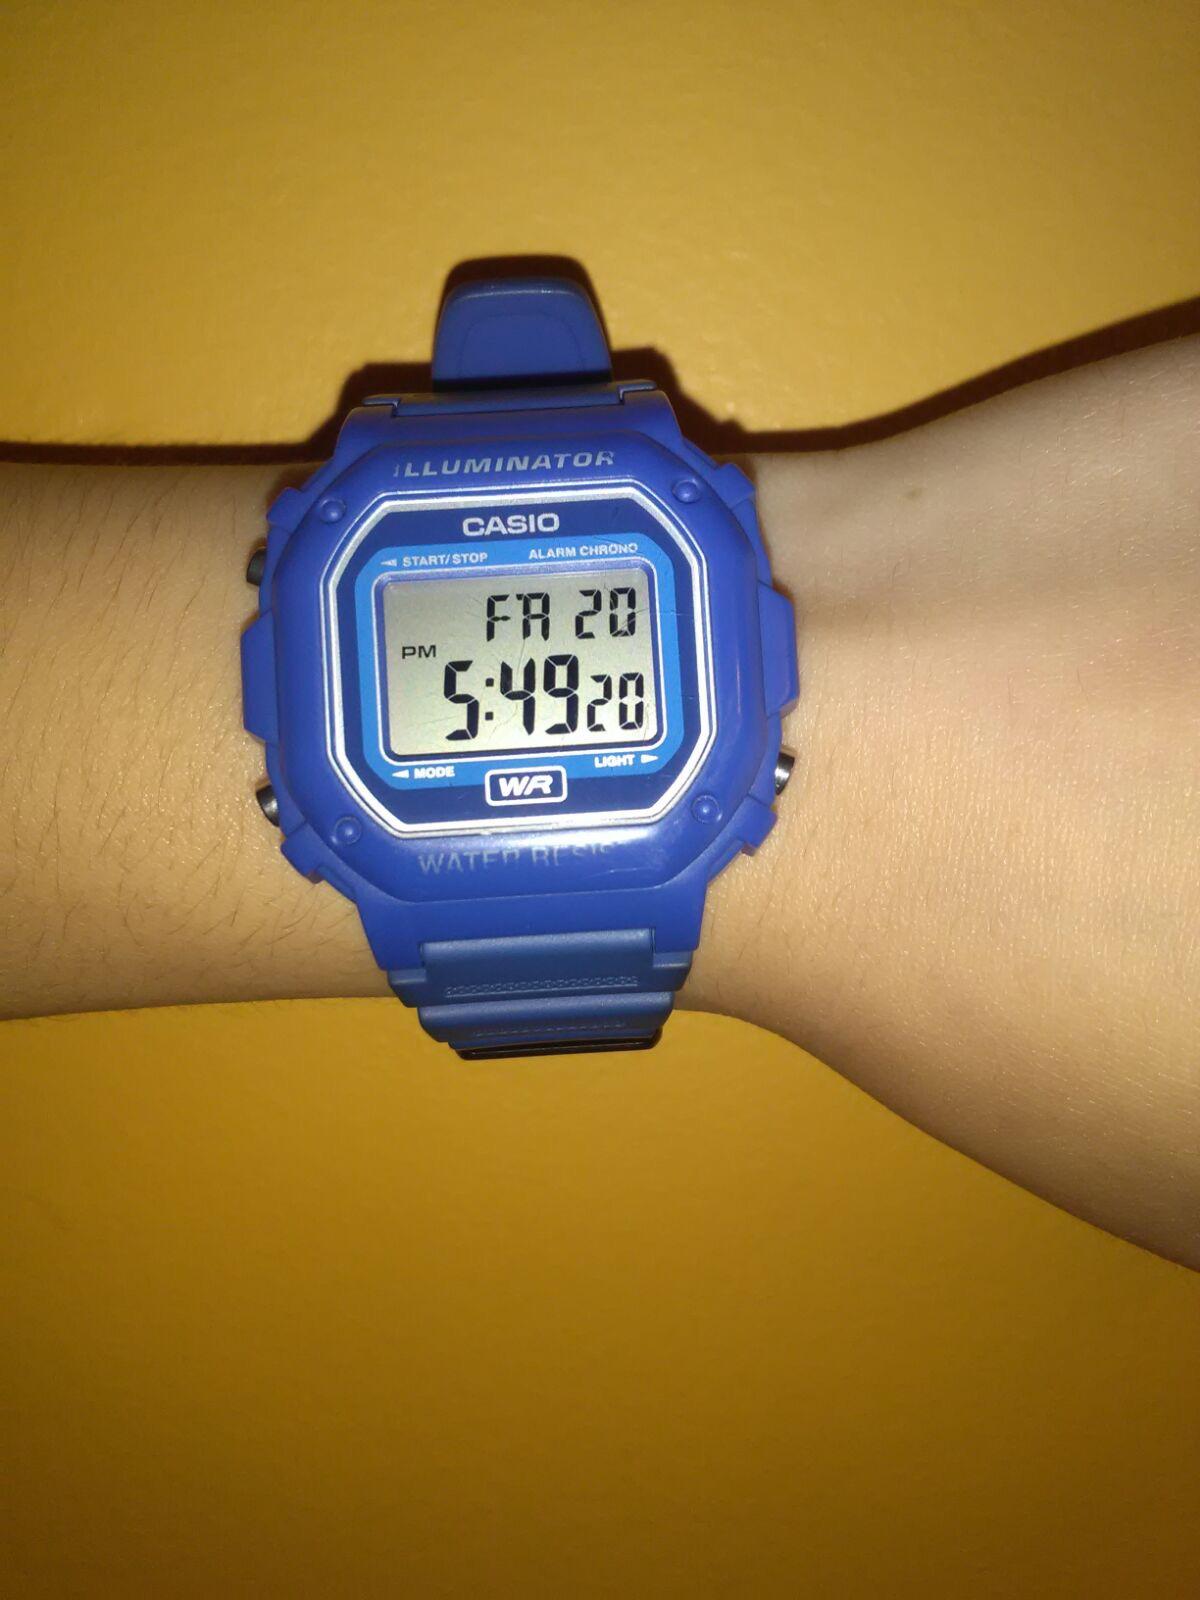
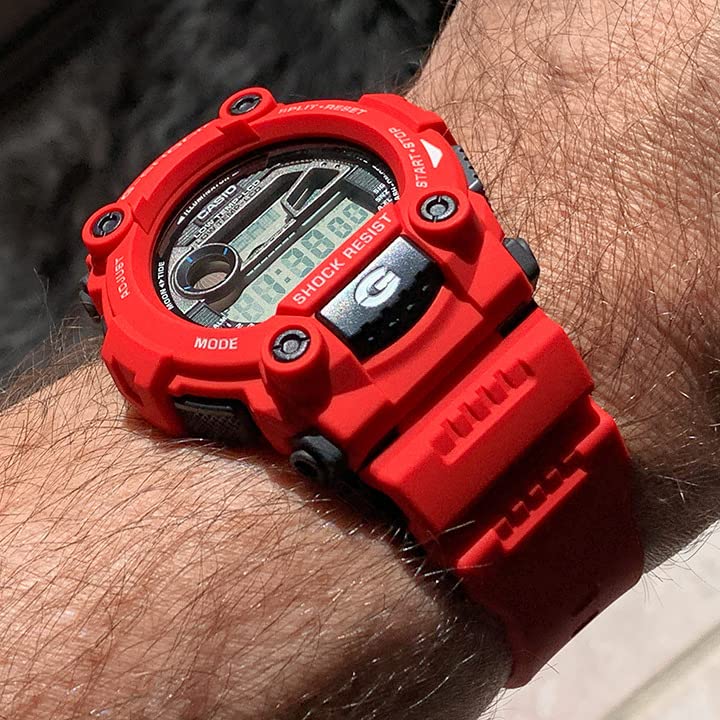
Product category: accessories_watch
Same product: no